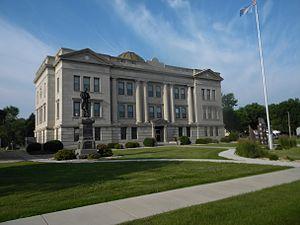
La ville de Milbank est le siège du comté de Grant, dans l’État du Dakota du Sud, aux États-Unis. Lors du recensement de 2010, sa population s’élevait à 3 353 habitants.